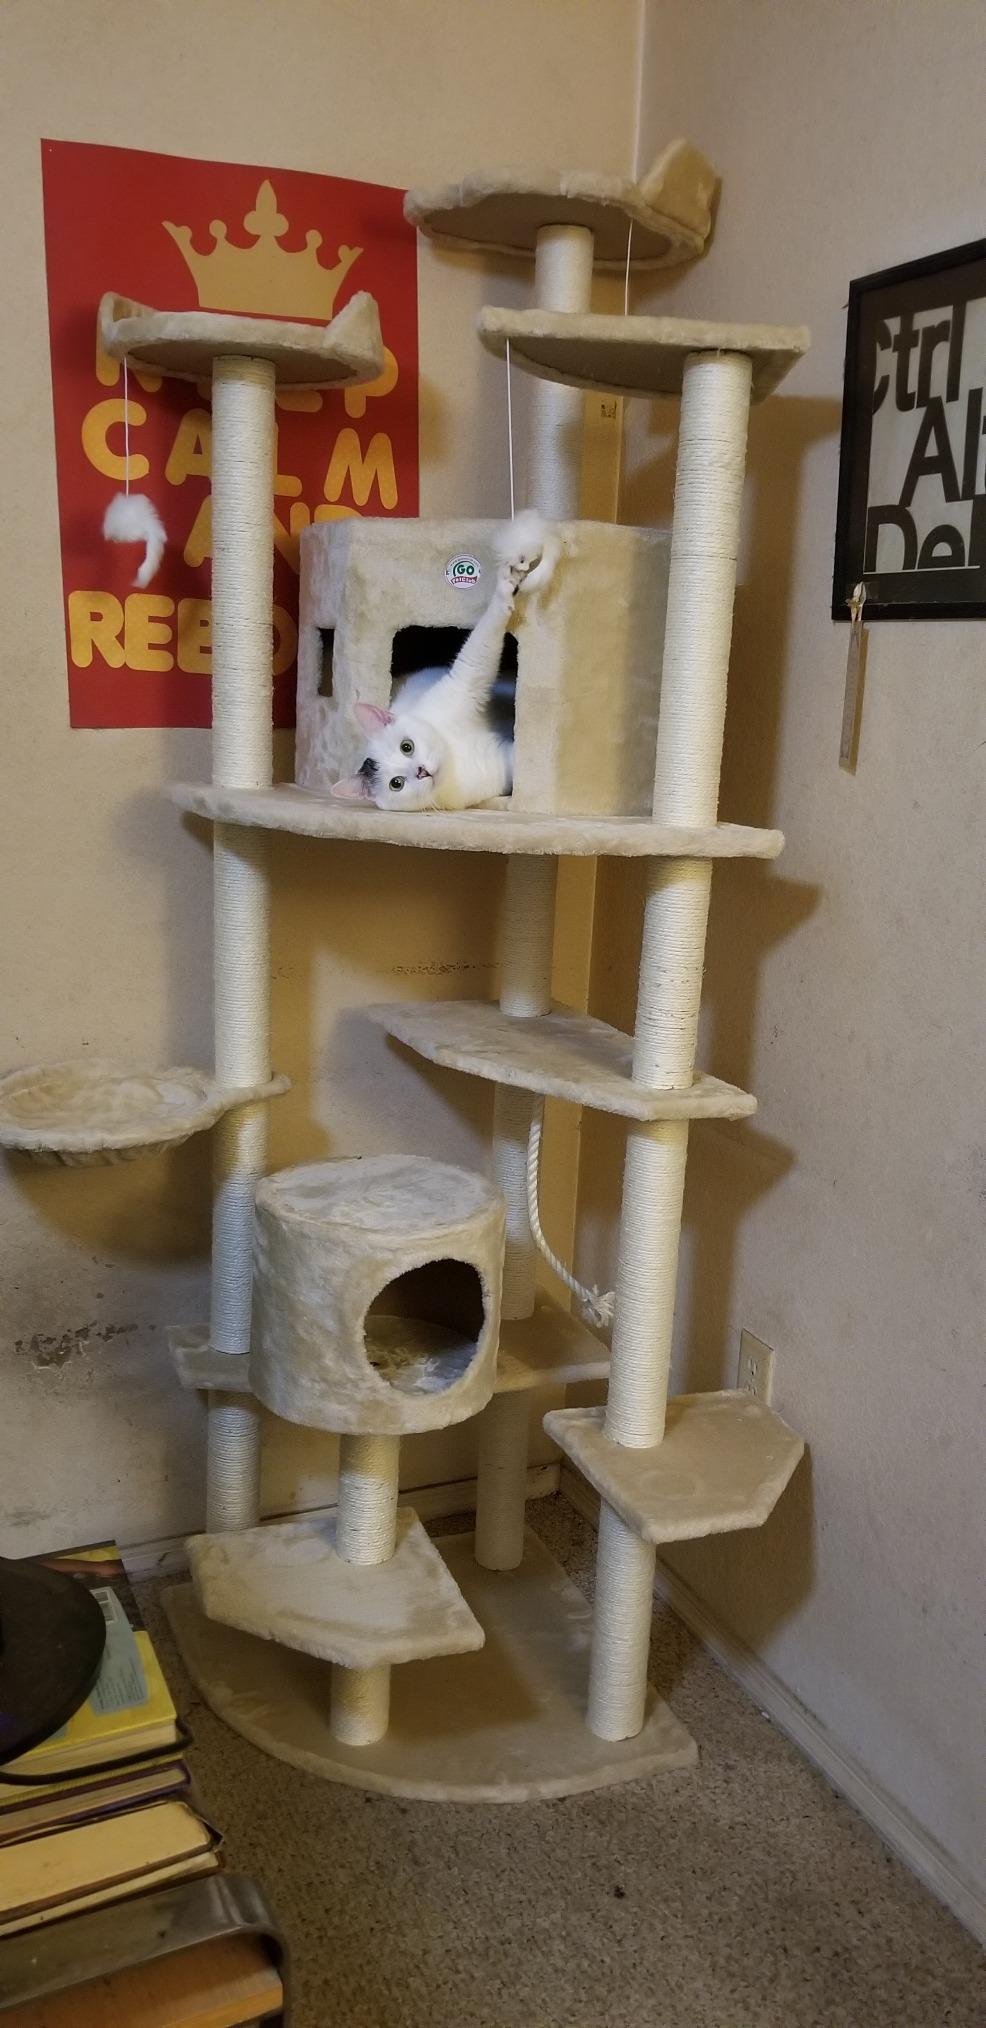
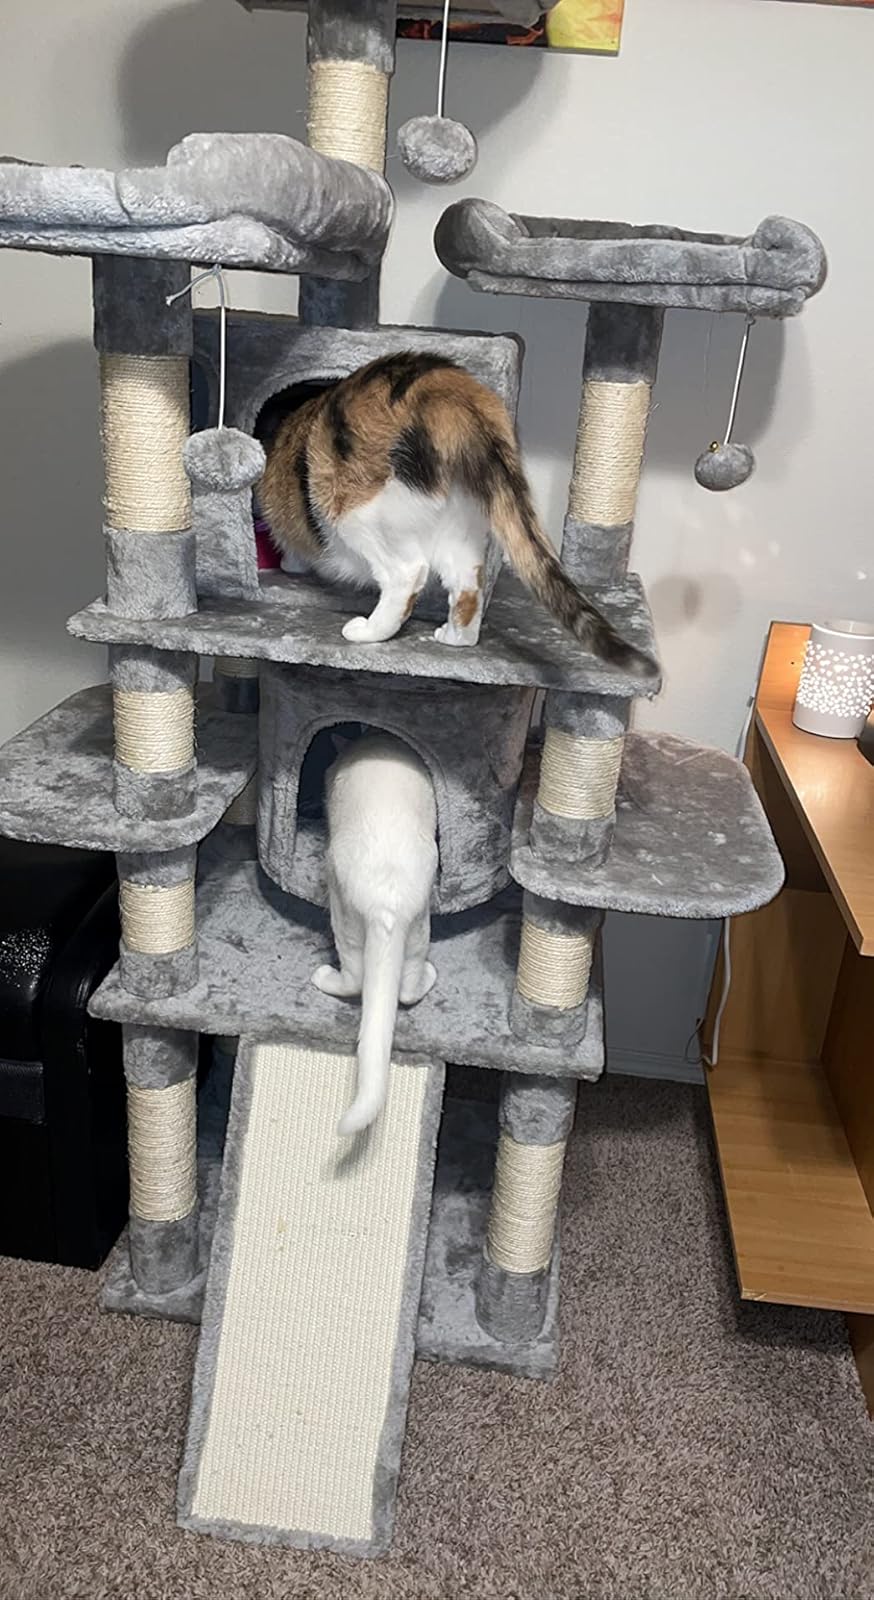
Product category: items_cat tree
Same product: no